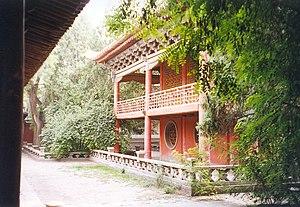
Wuwei est une ville-préfecture de la province du Gansu en Chine.